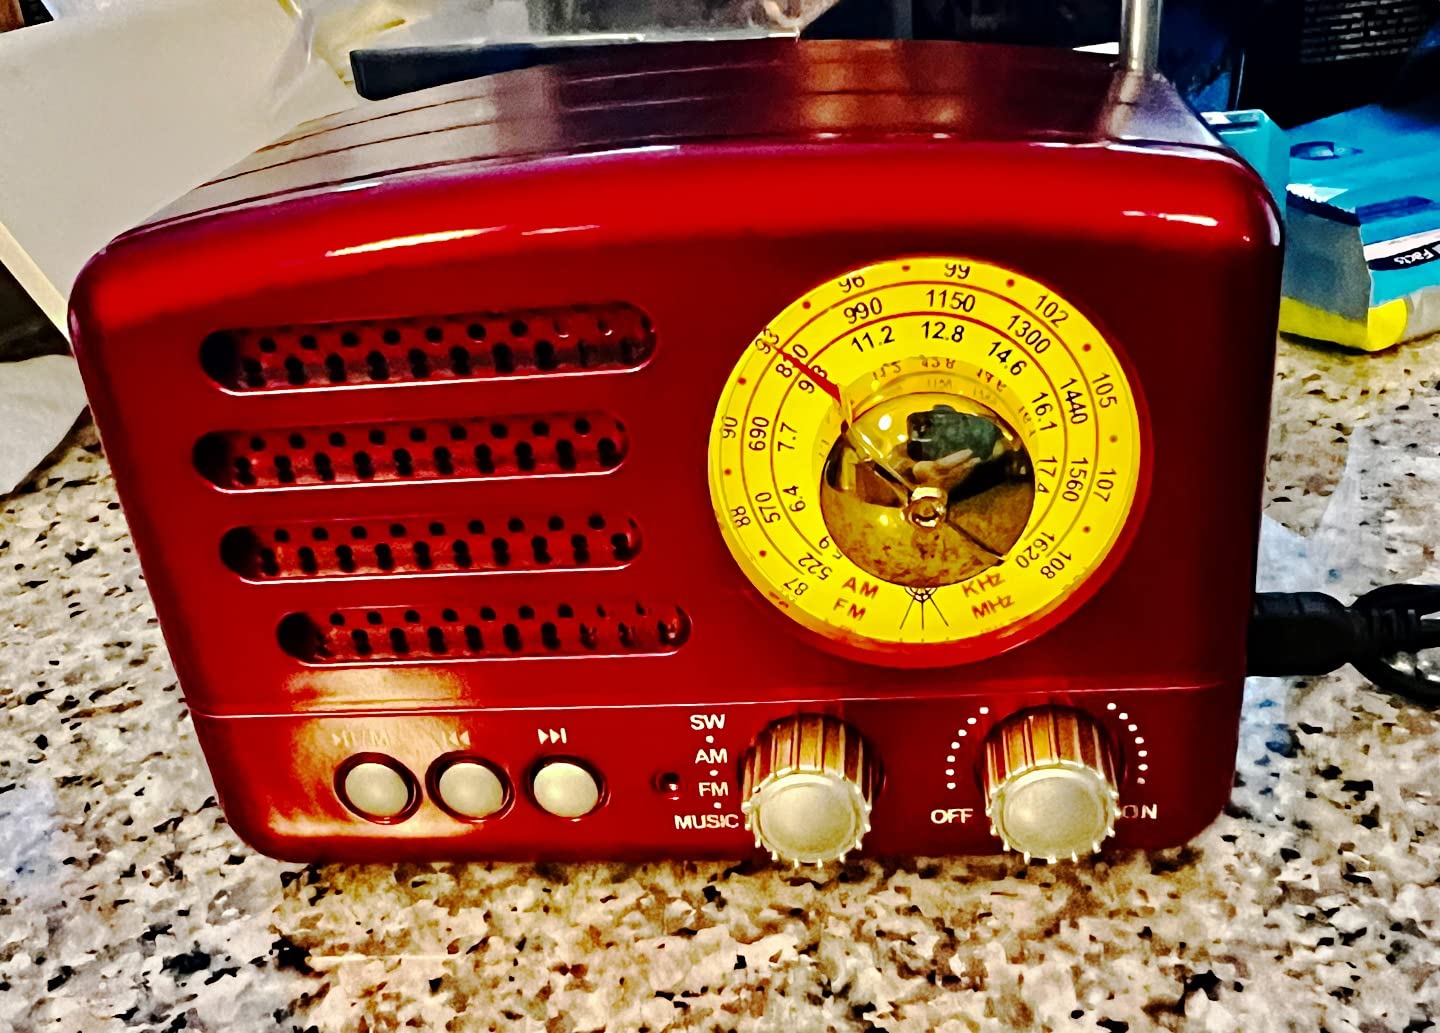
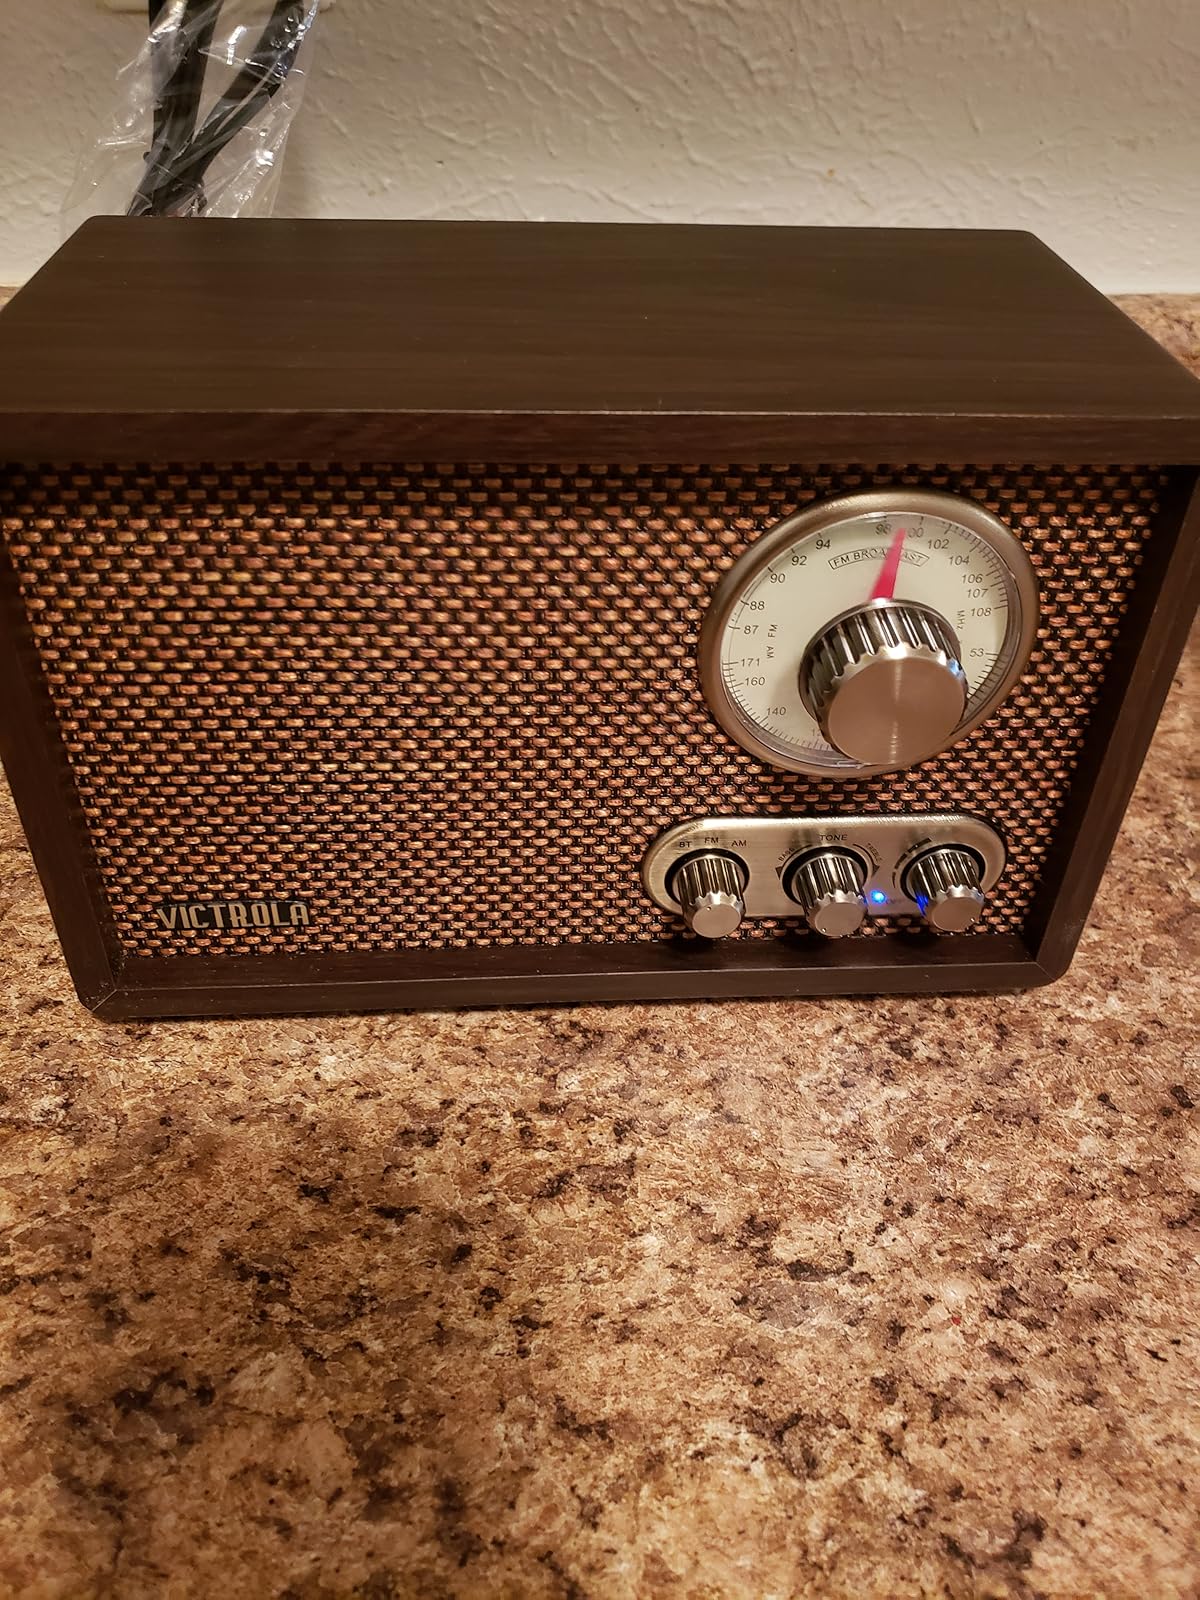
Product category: radio
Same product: no